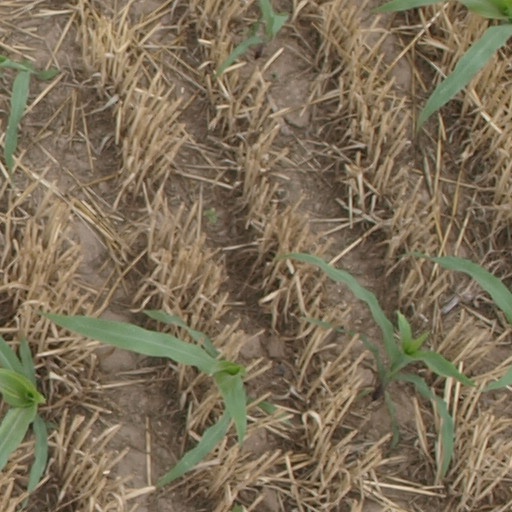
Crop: maize; corn